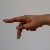
The image shows a hand gesture representing the letter 'P' in Indian Sign Language.